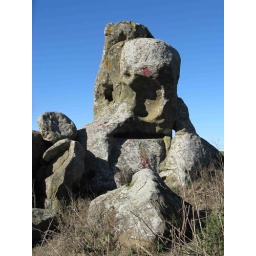
rock another by dillon beach